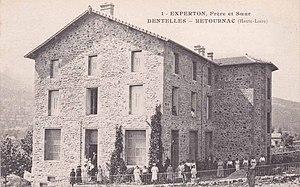
Manufacture de dentelles Experton à Retournac
Retournac est une commune française située dans le département de la Haute-Loire en région Auvergne-Rhône-Alpes.